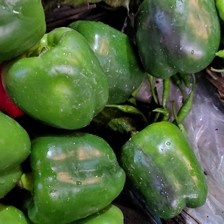
Label: capsicum